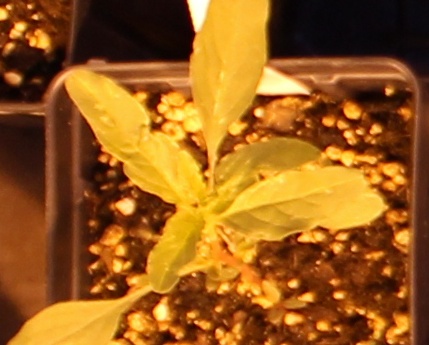
Label: Waterhemp